Tonkinese cat

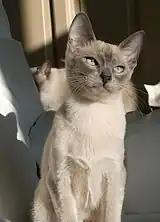
Young blue mink adult

Tonkinese are a medium-sized cat, considered an intermediate type between the slender, long-bodied modern Siamese and European Burmese and the more "cobby", or substantially-built American Burmese. Like their Burmese ancestors, they are deceptively muscular and typically seem much heavier than expected when picked up. Tail and legs are slim but proportionate to the body, with distinctive oval paws. They have a gently rounded, slightly wedge-shaped head and blunted muzzle, with moderately almond-shaped eyes and ears set towards the outside of their head.